Open top buses in Weston-super-Mare

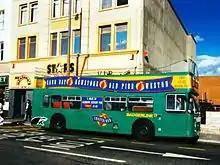
Badgerline Bristol VRT 8622 in green livery with Coastrider branding in 1994

Bus operations around Weston-super-Mare were divested to the new Badgerline company in 1986. The Coastrider buses received a blue and yellow version of the Badgerline livery but this was later replaced by a green and yellow livery which matched the main fleet of buses. A plain green livery reappeared for a while and the Coastrider brand reinstated, but FirstGroup livery of grey with blue and pink relief is now used. Buses have also appeared from time to time in special advertising liveries for local attractions.